History of Vojvodina

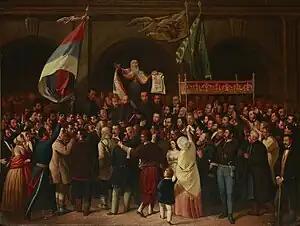
Proclamation of Serbian Vojvodina in 1848 in Sremski Karlovci.

The emperor also recognized Serbs as one of the official nations of the Habsburg monarchy and he recognized the right of Serbs to have territorial autonomy within one separate voivodship. This right, however, was not realized before the revolution in 1848–49. The immigration of Serbs to the Habsburg monarchy was maintained during the 18th century. In 1687, the northern parts of the region were settled by ethnic Bunjevci.